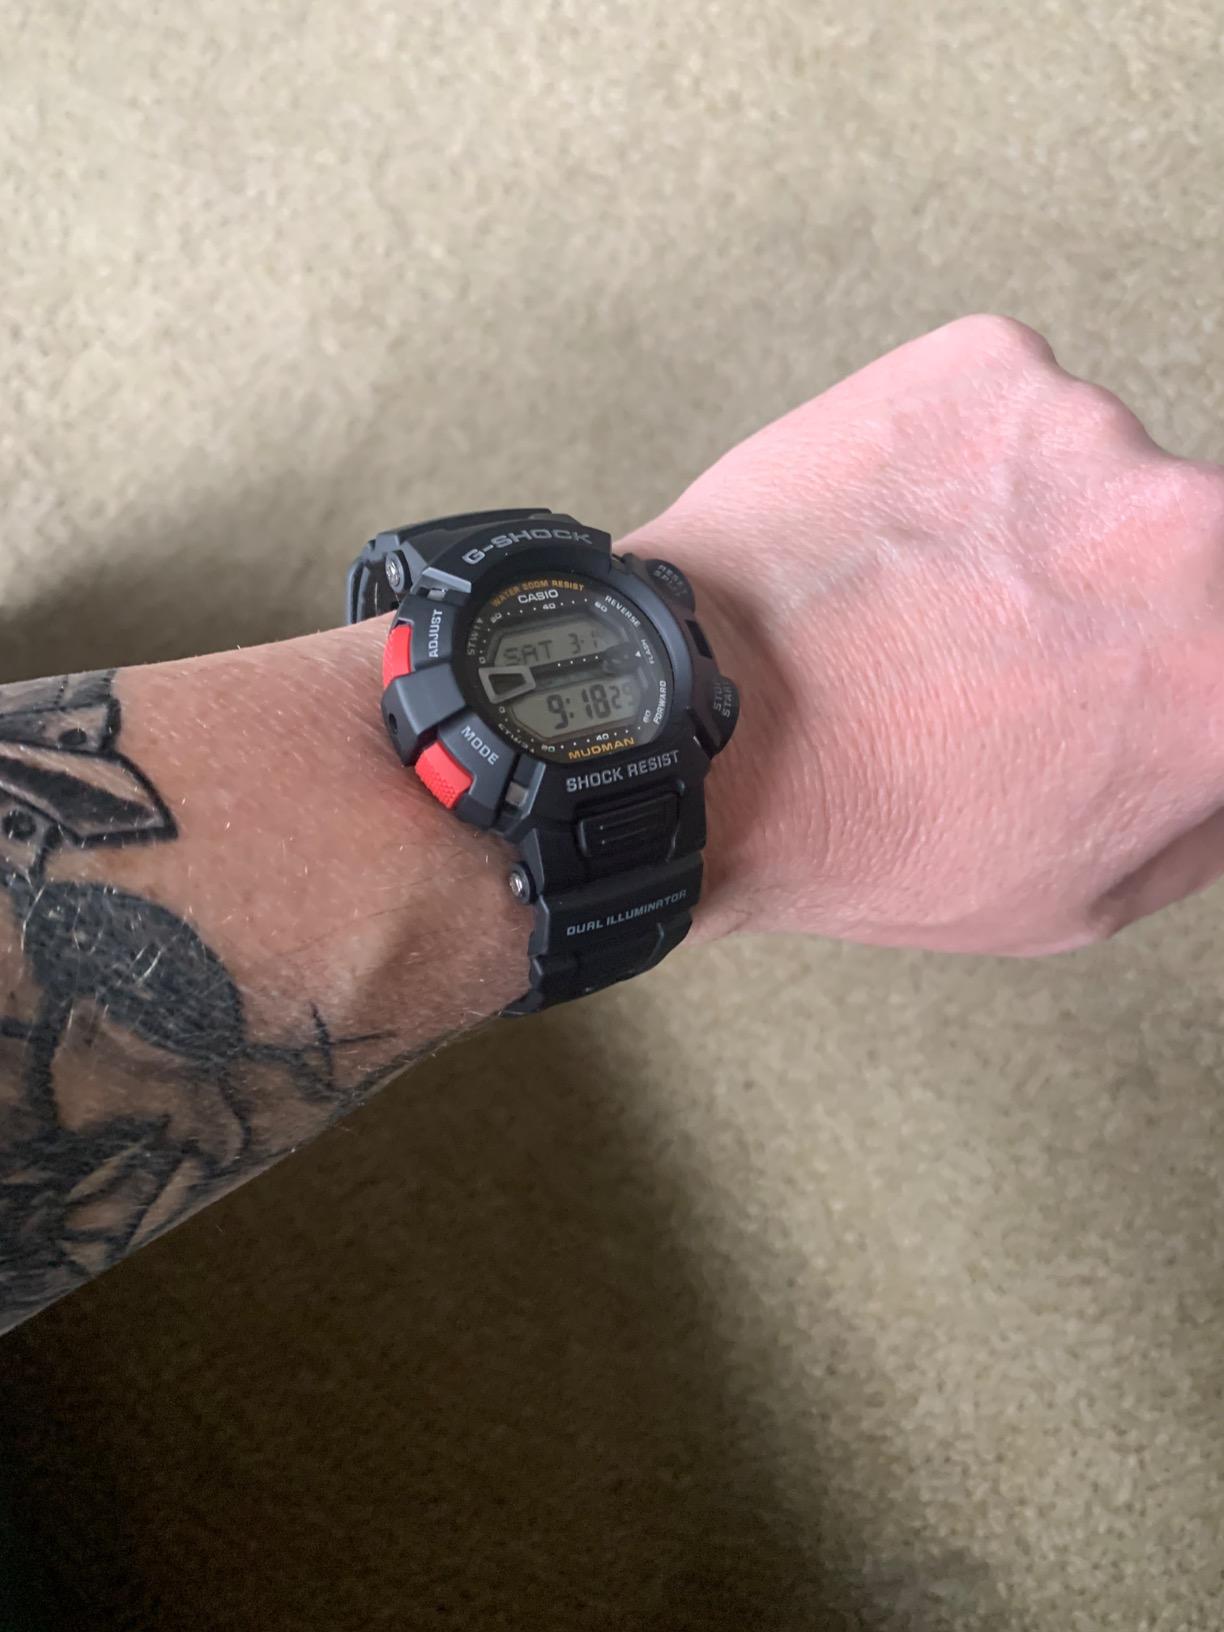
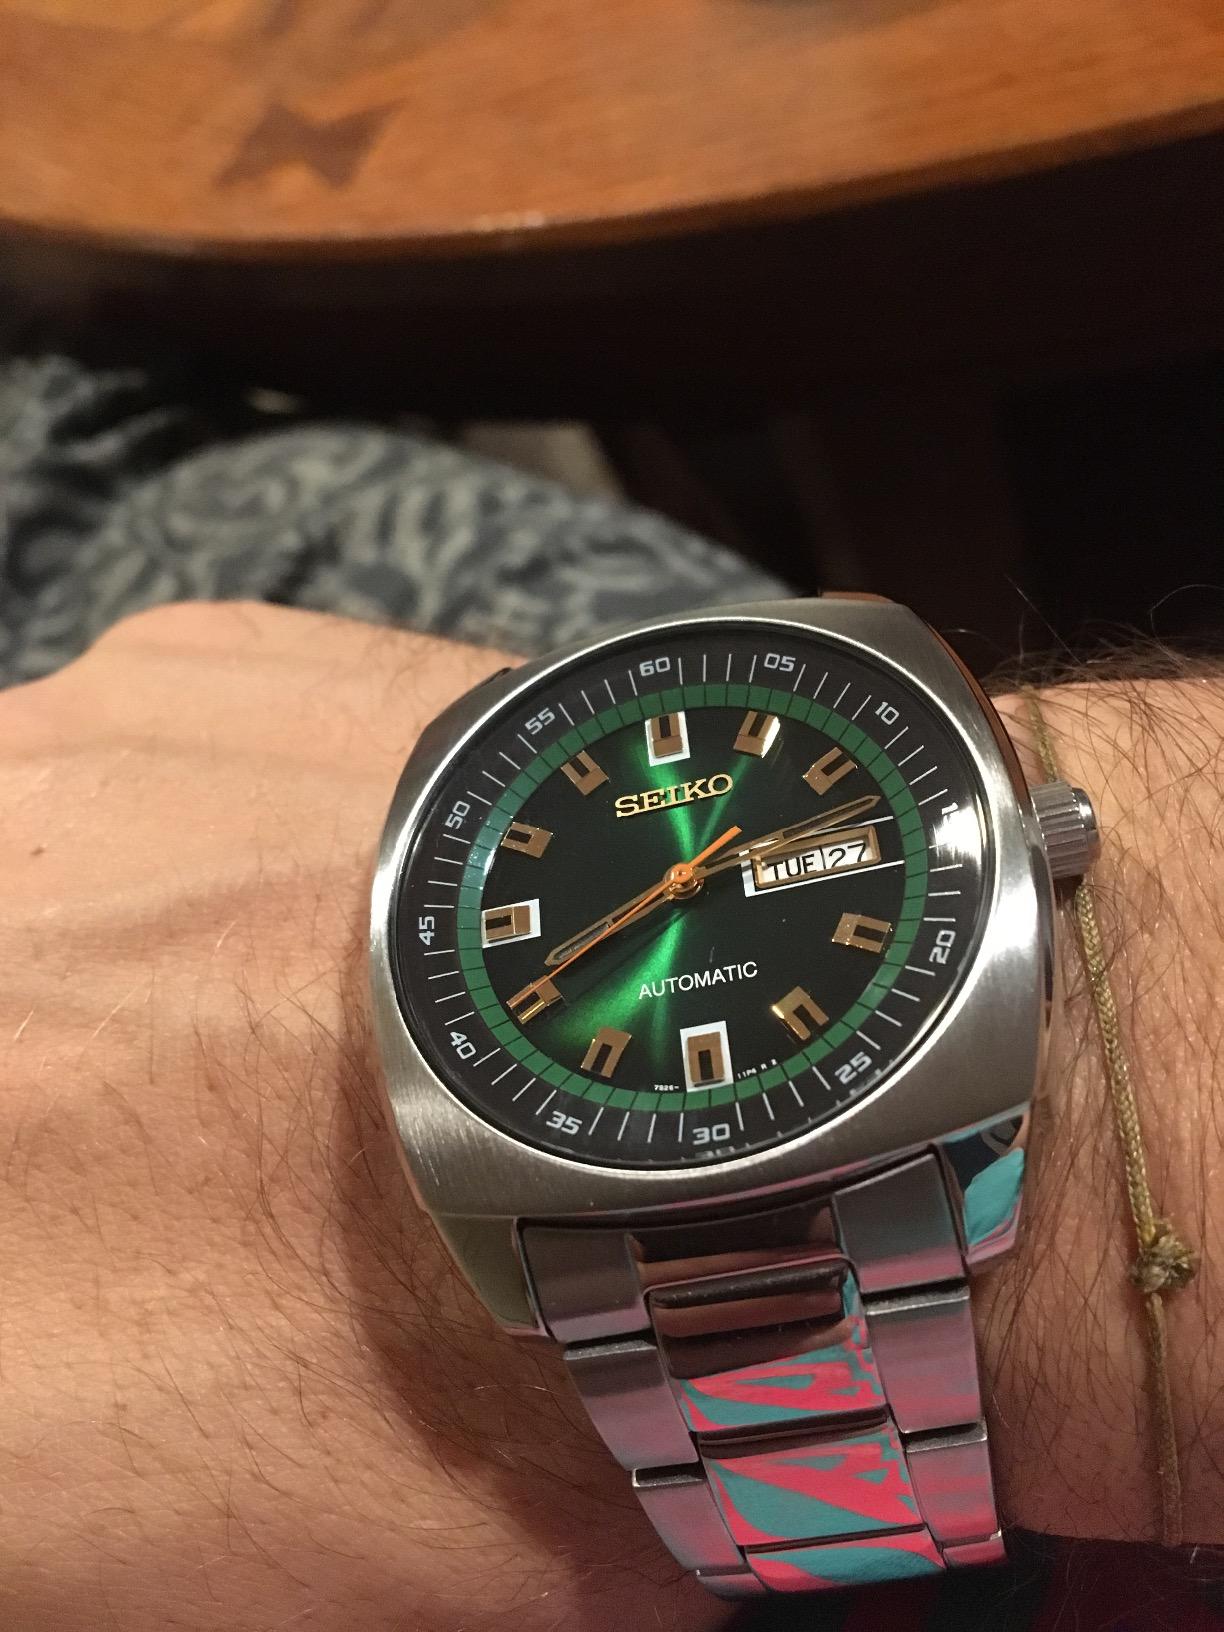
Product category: accessories_watch
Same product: no